Jerry Kline

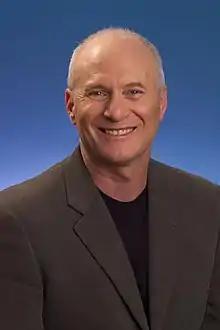

Jerry Kline is the founder and former chairman of Innovative Interfaces and SkyRiver Technology Solutions, both based in Emeryville, California, USA.